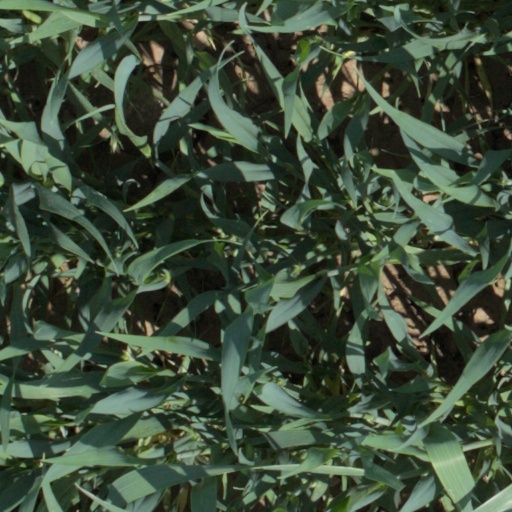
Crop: wheat